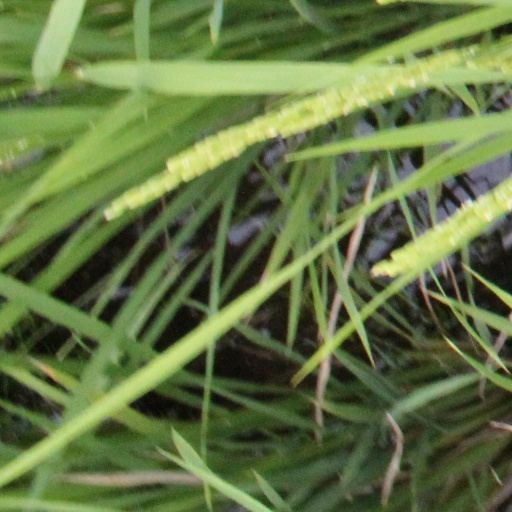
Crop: rice